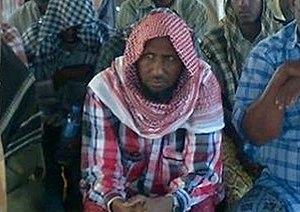
Ahmad Omar, aussi connu sous les noms d'Abu Ubaidah et d'Ahmed Direye, né en 1972 dans la province de Gedo en Somalie, est l'émir du groupe islamiste somalien Al-Shabbaab depuis le 6 septembre 2014, suite au décès de Moktar Ali Zubeyr, tué au cours d'une attaque aérienne américaine. Son nom figure sur la liste des terroristes les plus recherchés par le gouvernement américain qui offre 6 millions de dollars pour sa capture.